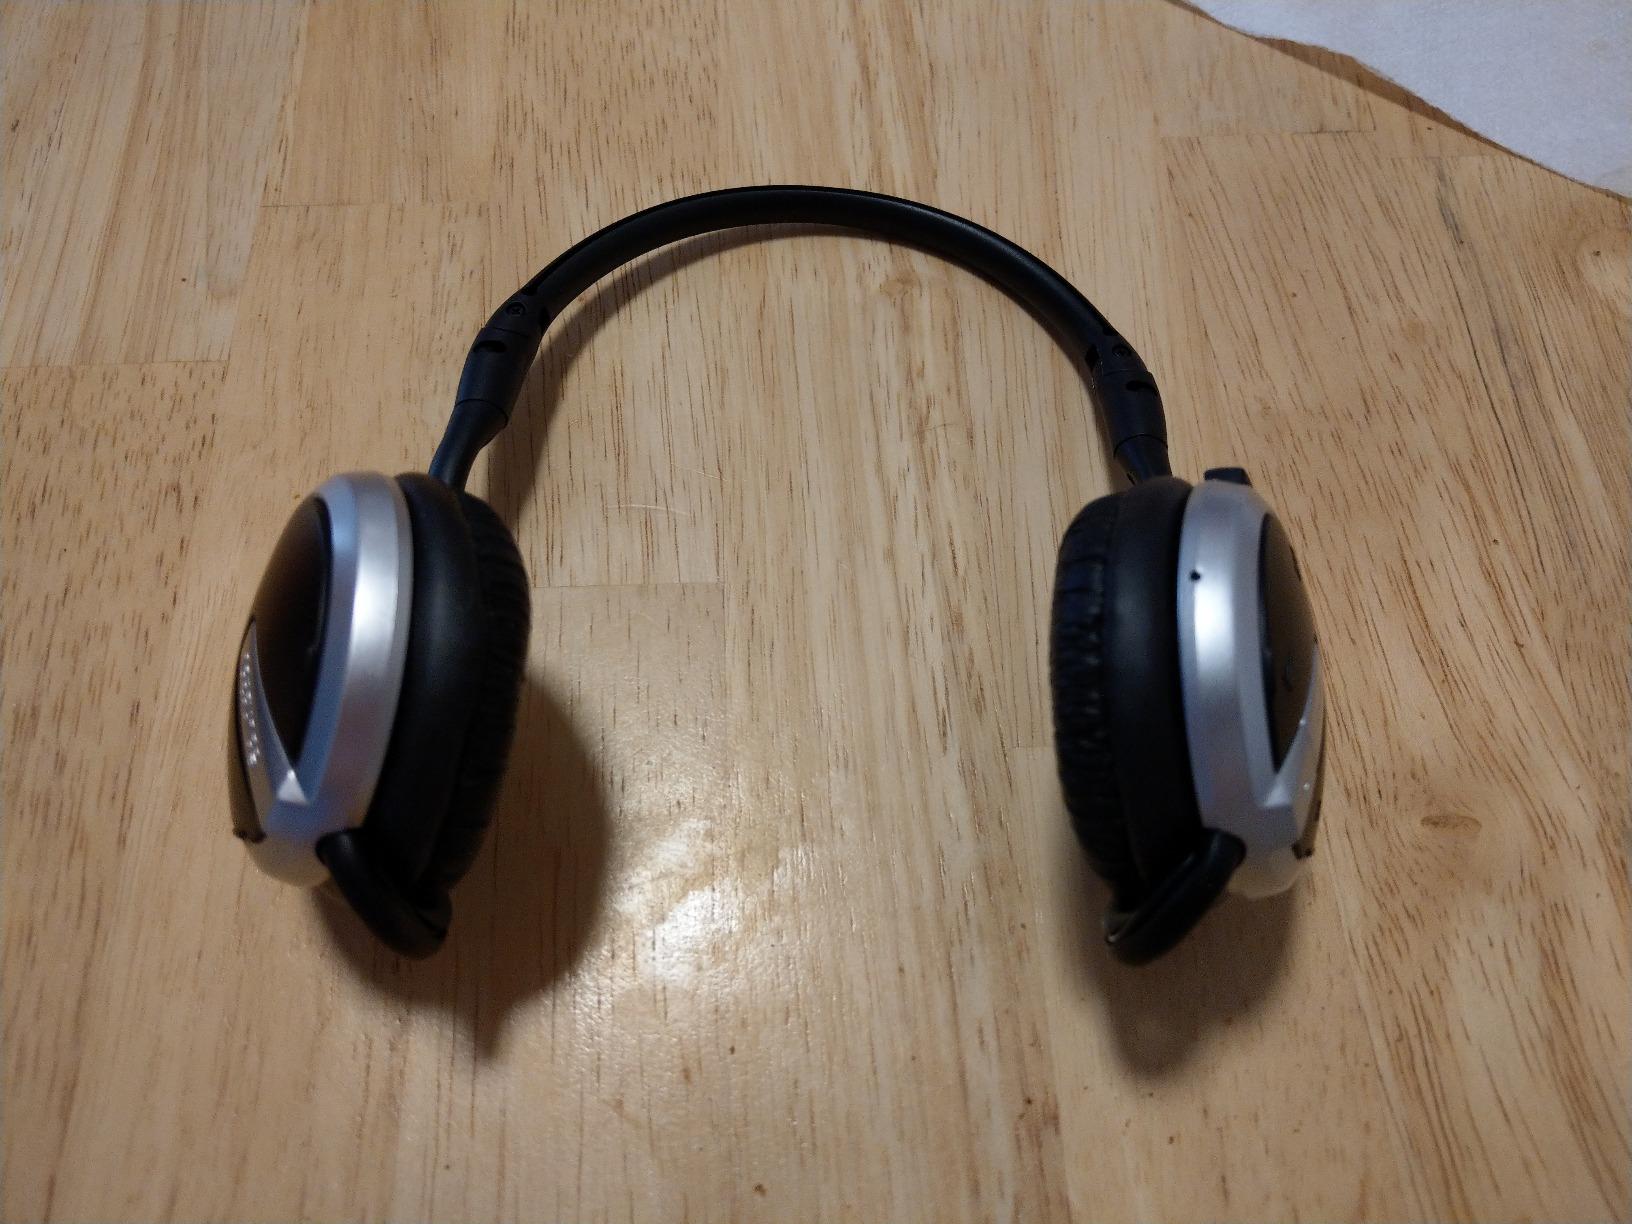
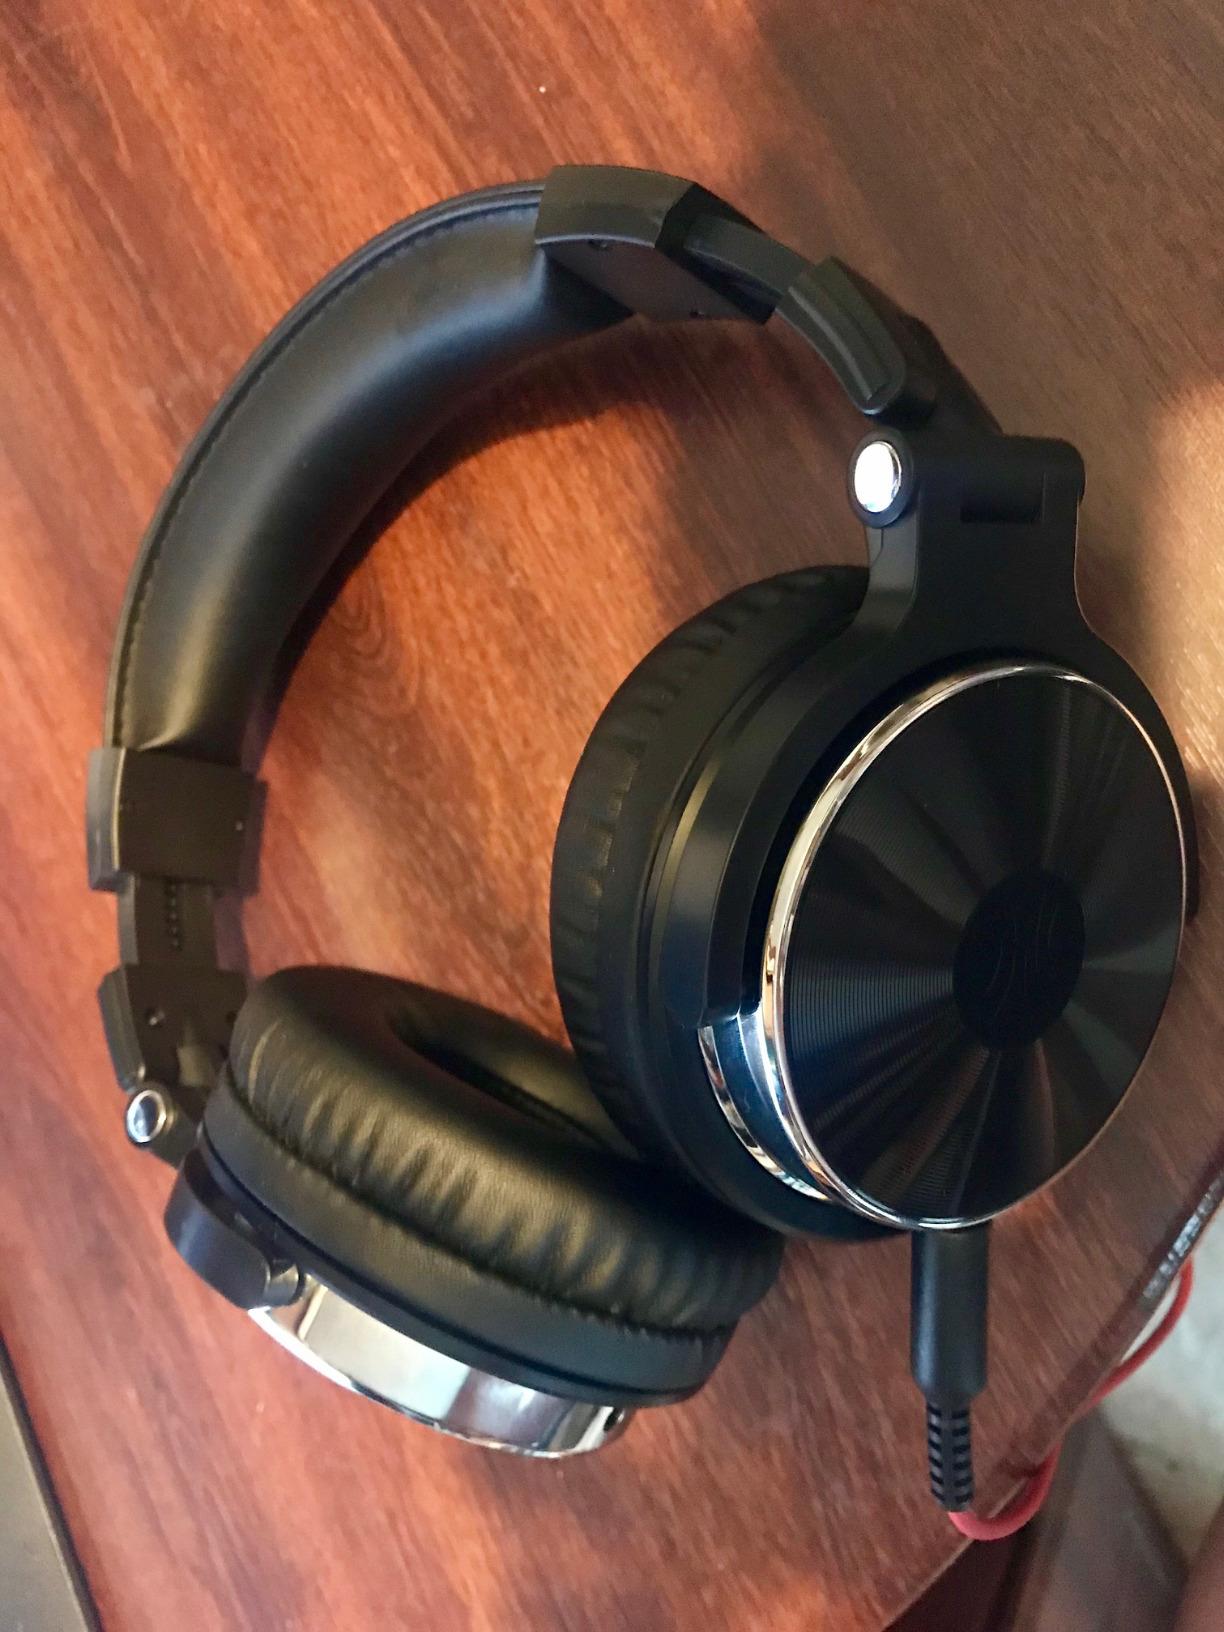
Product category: headphones
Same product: no